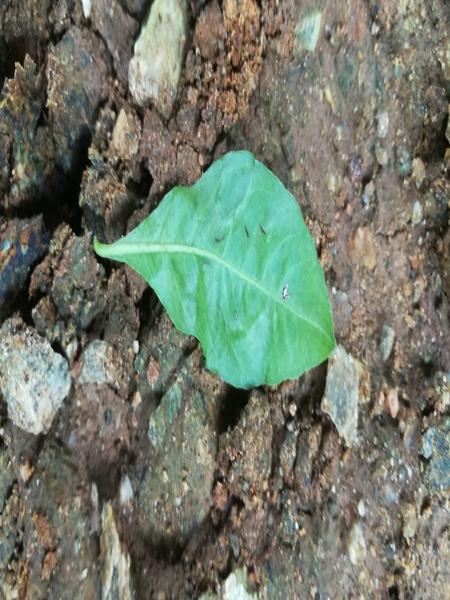
Plant: Henna